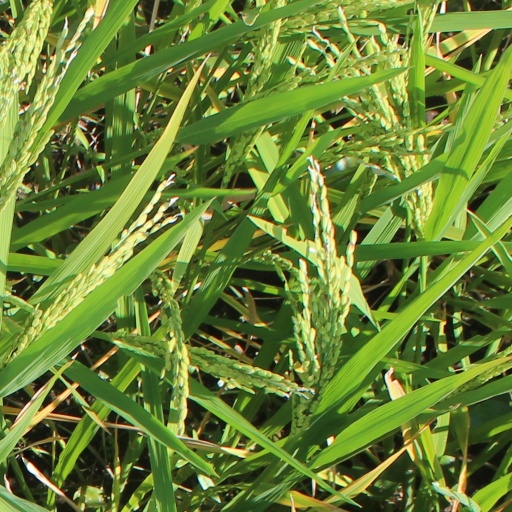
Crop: rice